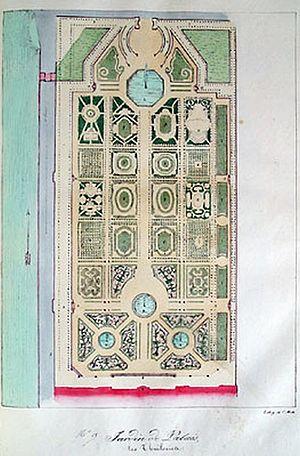
Les fontaines du Jardin des Tuileries font partie intégrale du Jardin des Tuileries, situé dans le 1ᵉʳ arrondissement de Paris, entre la Seine avec la quai des Tuileries au sud, la rue de Rivoli au nord, la place de la Concorde à l'ouest et le Palais du Louvre à l'est.